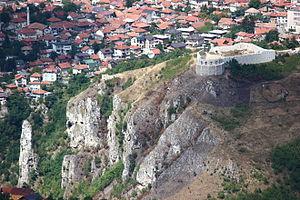
Cet article recense les monuments nationaux situés sur le territoire de la Ville de Sarajevo en Bosnie-Herzégovine et dans la République serbe de Bosnie. La liste établie par la Commission pour la protection des monuments nationaux compte 109 monuments nationaux inscrits sur la liste principale et 20 monuments inscrits sur une liste provisoire.
La Forteresse de Vratnik se trouve en Bosnie-Herzégovine, sur le territoire de la Ville de Sarajevo. Construite au Moyen Âge et remaniée pendant la période ottomane, elle est inscrite sur la liste des monuments nationaux de Bosnie-Herzégovine.